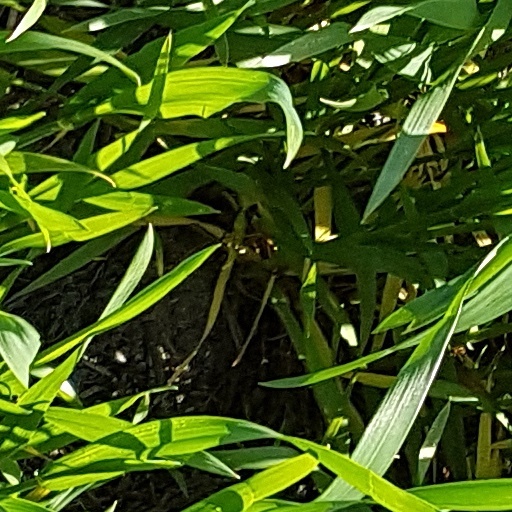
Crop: wheat